Juan Camarillo Jr.

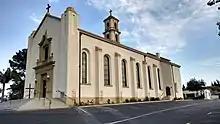
St. Mary Magdalene Chapel dedicated July 1, 1913. Albert C. Martin, architect.

On March 3, 1927, Camarillo donated to the Roman Catholic Archdiocese of Los Angeles for the purpose of creating a seminary. This land would later become the St. John's Seminary, named after Juan's patron saint. On July 27, 1927, Pope Pius XI enrolled Camarillo as a knight in the Pontifical Equestrian Order of Saint Sylvester. He was the first American to be given this honor. His will bequeathed the family chapel to the Order of the Friars Minor, who then donated it to the Archdiocese of Los Angeles. This chapel became the St. Mary Magdalen Catholic Church in Camarillo, California.